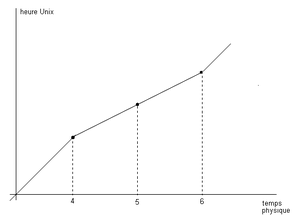
illustration d'une horloge qui est ralentie lors de l'insertion d'une seconde intercalaire
L'heure Unix ou heure Posix est une mesure du temps basée sur le nombre de secondes écoulées depuis le 1ᵉʳ janvier 1970 00:00:00 UTC, hors secondes intercalaires. Elle est utilisée principalement dans les systèmes qui respectent la norme POSIX, dont les systèmes de type Unix, d'où son nom. C'est la représentation POSIX du temps.